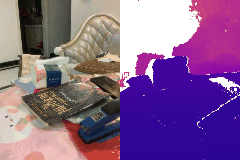
Label: book